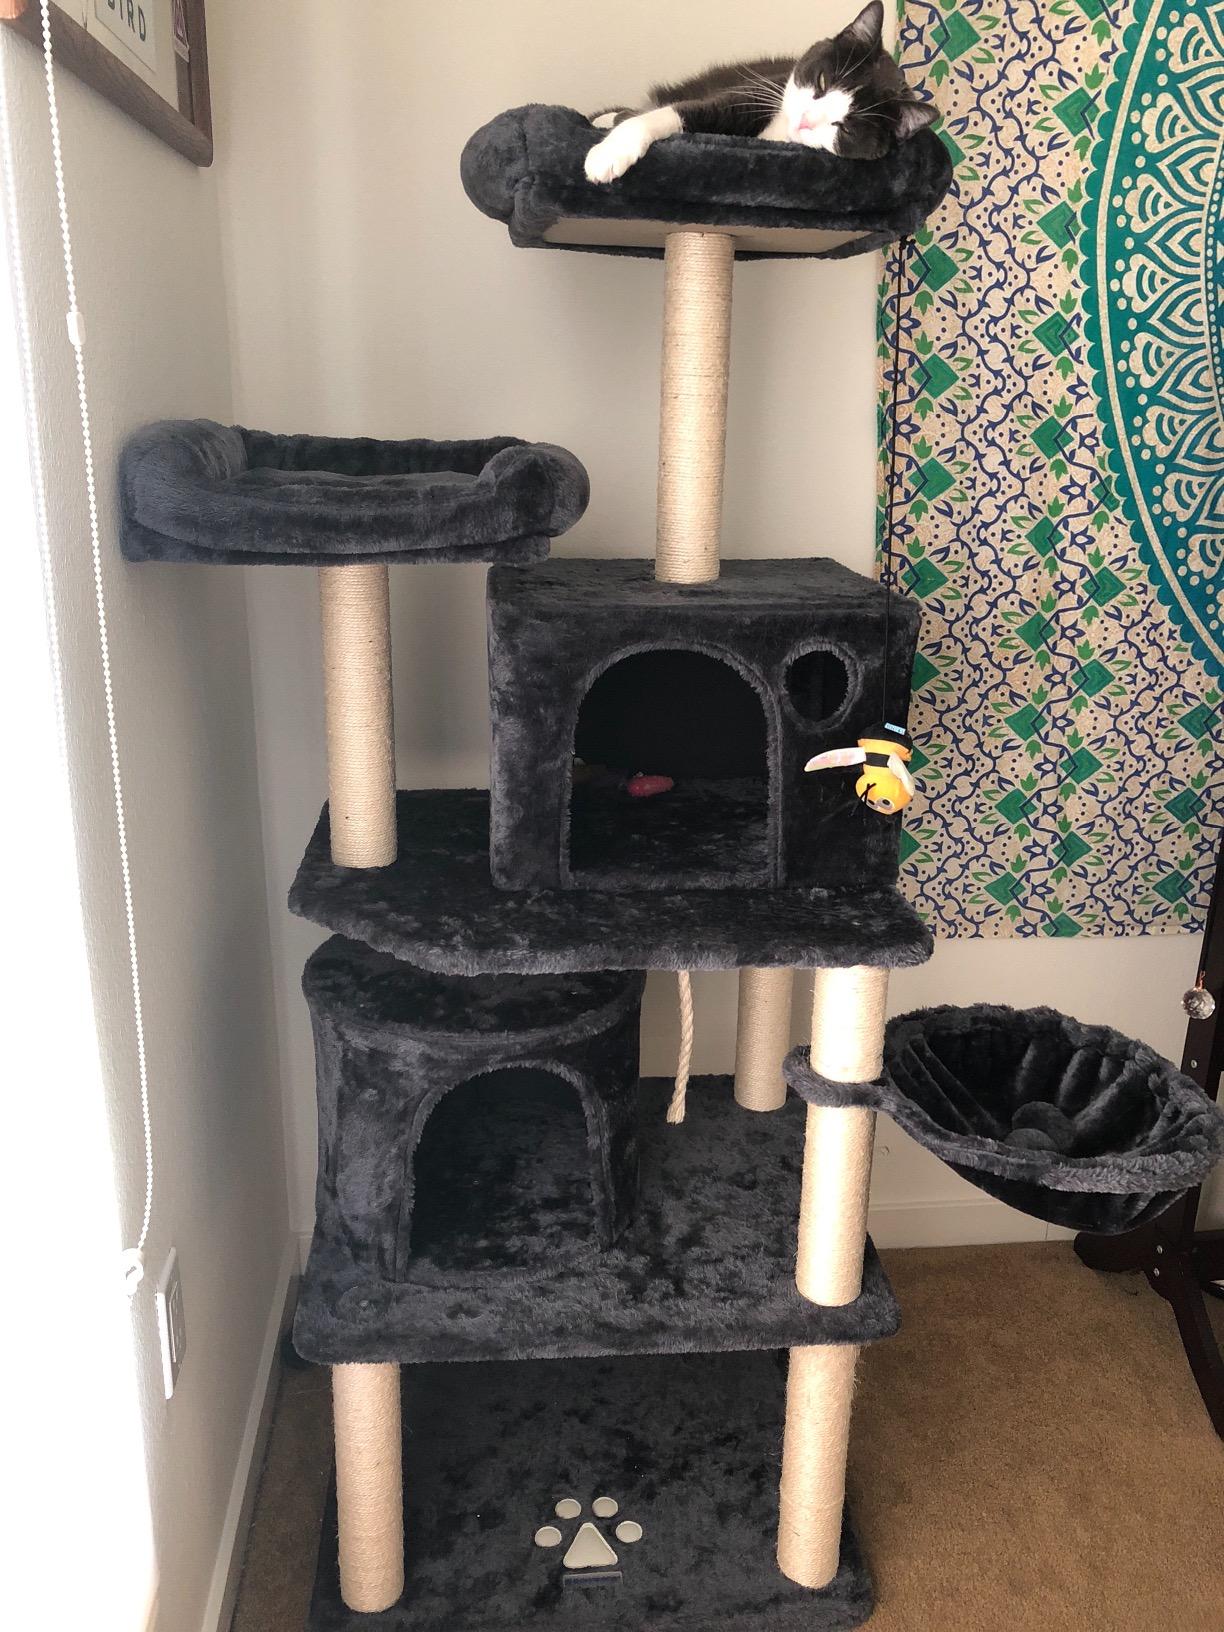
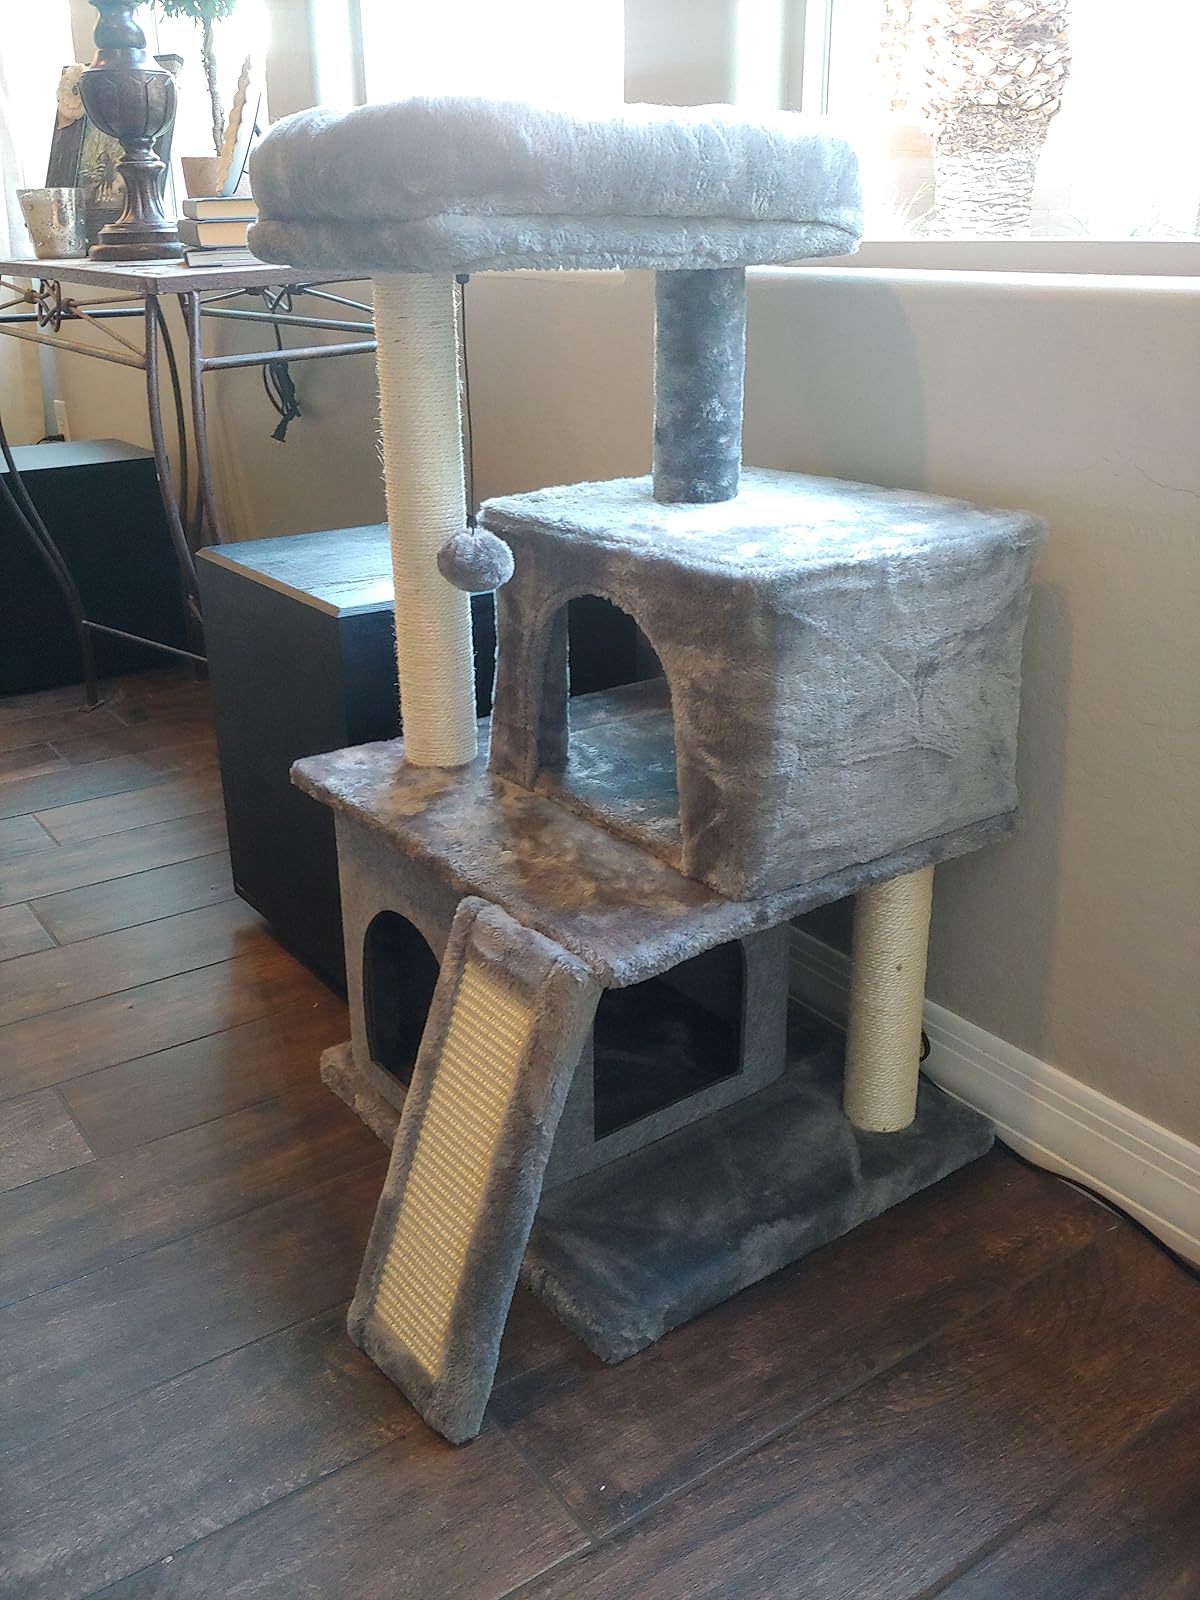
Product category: items_cat tree
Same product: no